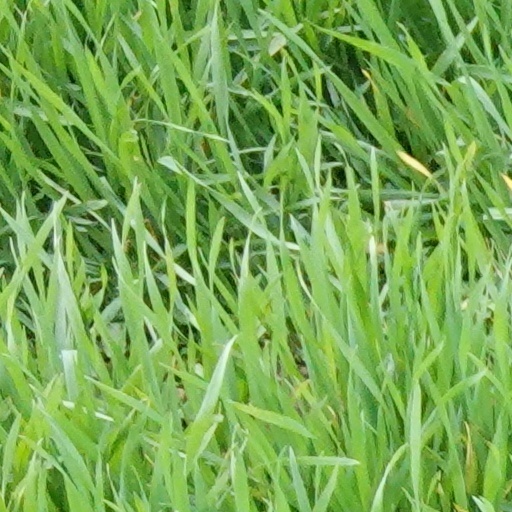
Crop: wheat